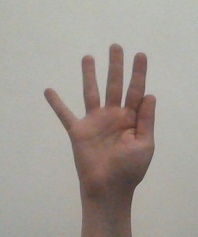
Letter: sheen